Bump 'n' Jump

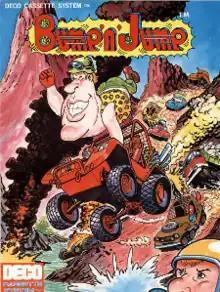
Arcade flyer

Bump 'n' Jump, also known in Japan as , is an overhead-view vehicular combat game developed by Data East and originally released for Japanese arcades in 1982. Distributed in North America by Bally Midway, the arcade version was available as both a dedicated board and as part of Data East's DECO Cassette System. The goal is to drive to the end of a course while knocking enemy vehicles into the sides of the track and jumping over large obstacles like bodies of water.